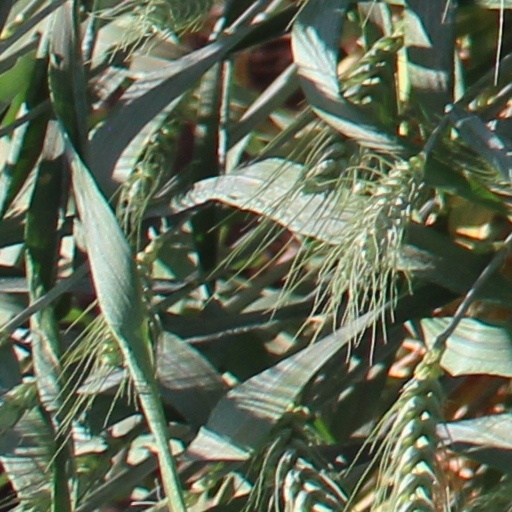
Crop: wheat